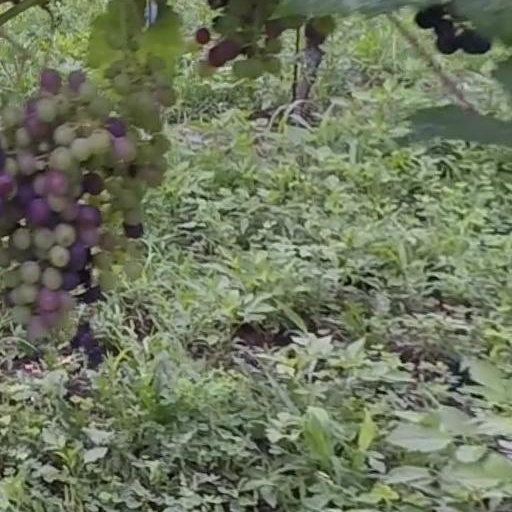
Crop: grape